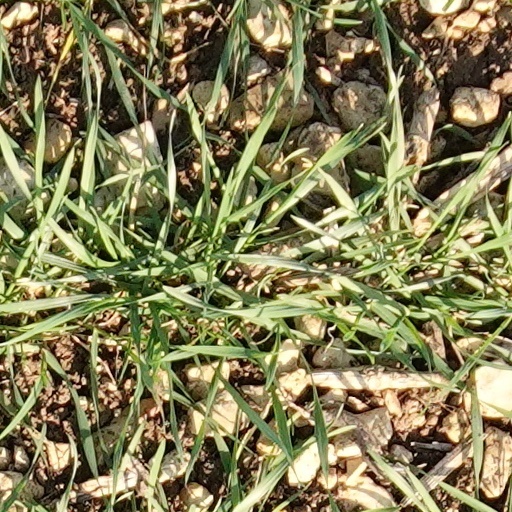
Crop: wheat